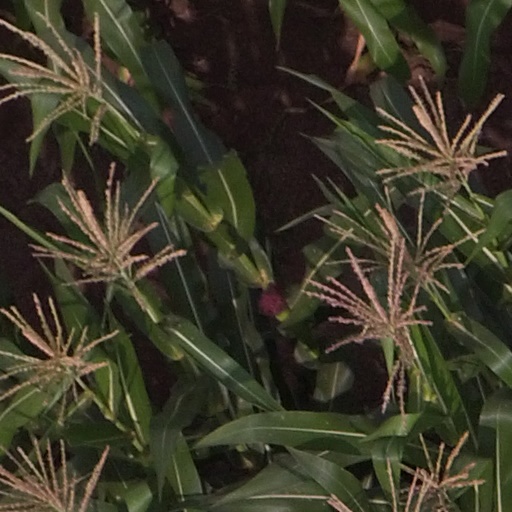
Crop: maize; corn